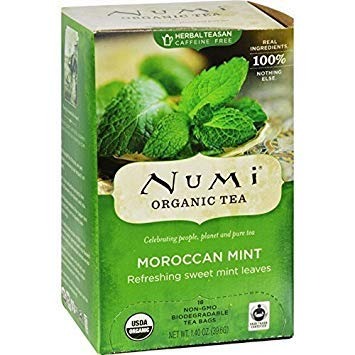
Item Name: Numi Tea Herb Tea Og2 Morocn Mint 18 Bag
Value: 1.0
Unit: Count

Price: 6.09